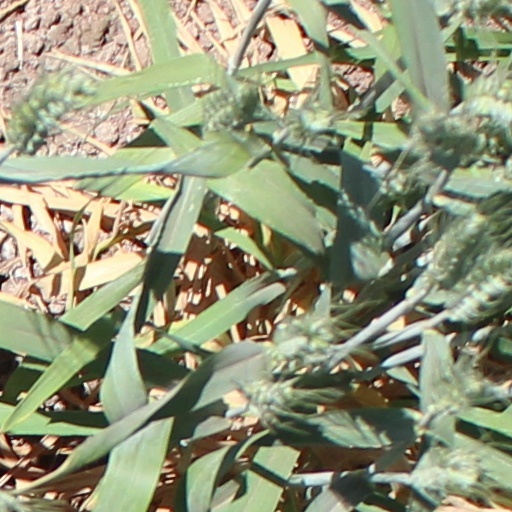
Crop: wheat